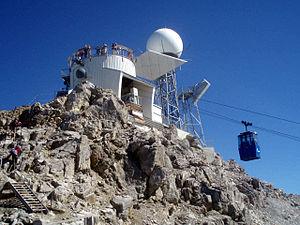
La Valluga est une montagne qui s’élève à 2 809 m d’altitude dans les Alpes de Lechtal, en Autriche.